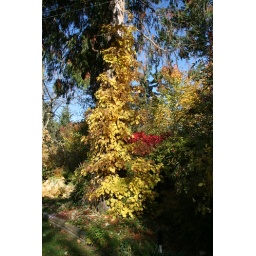
&lt;b&gt;Hydrangea petiolaris&lt;/b&gt; The climbing hydrangea turns a clear yellow in the fall.